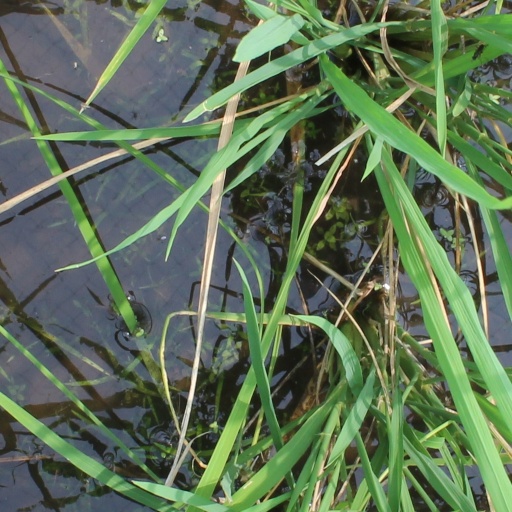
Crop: rice